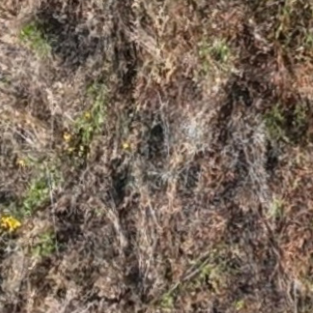
Month: july
Dye color: blue
Dye concentration: high